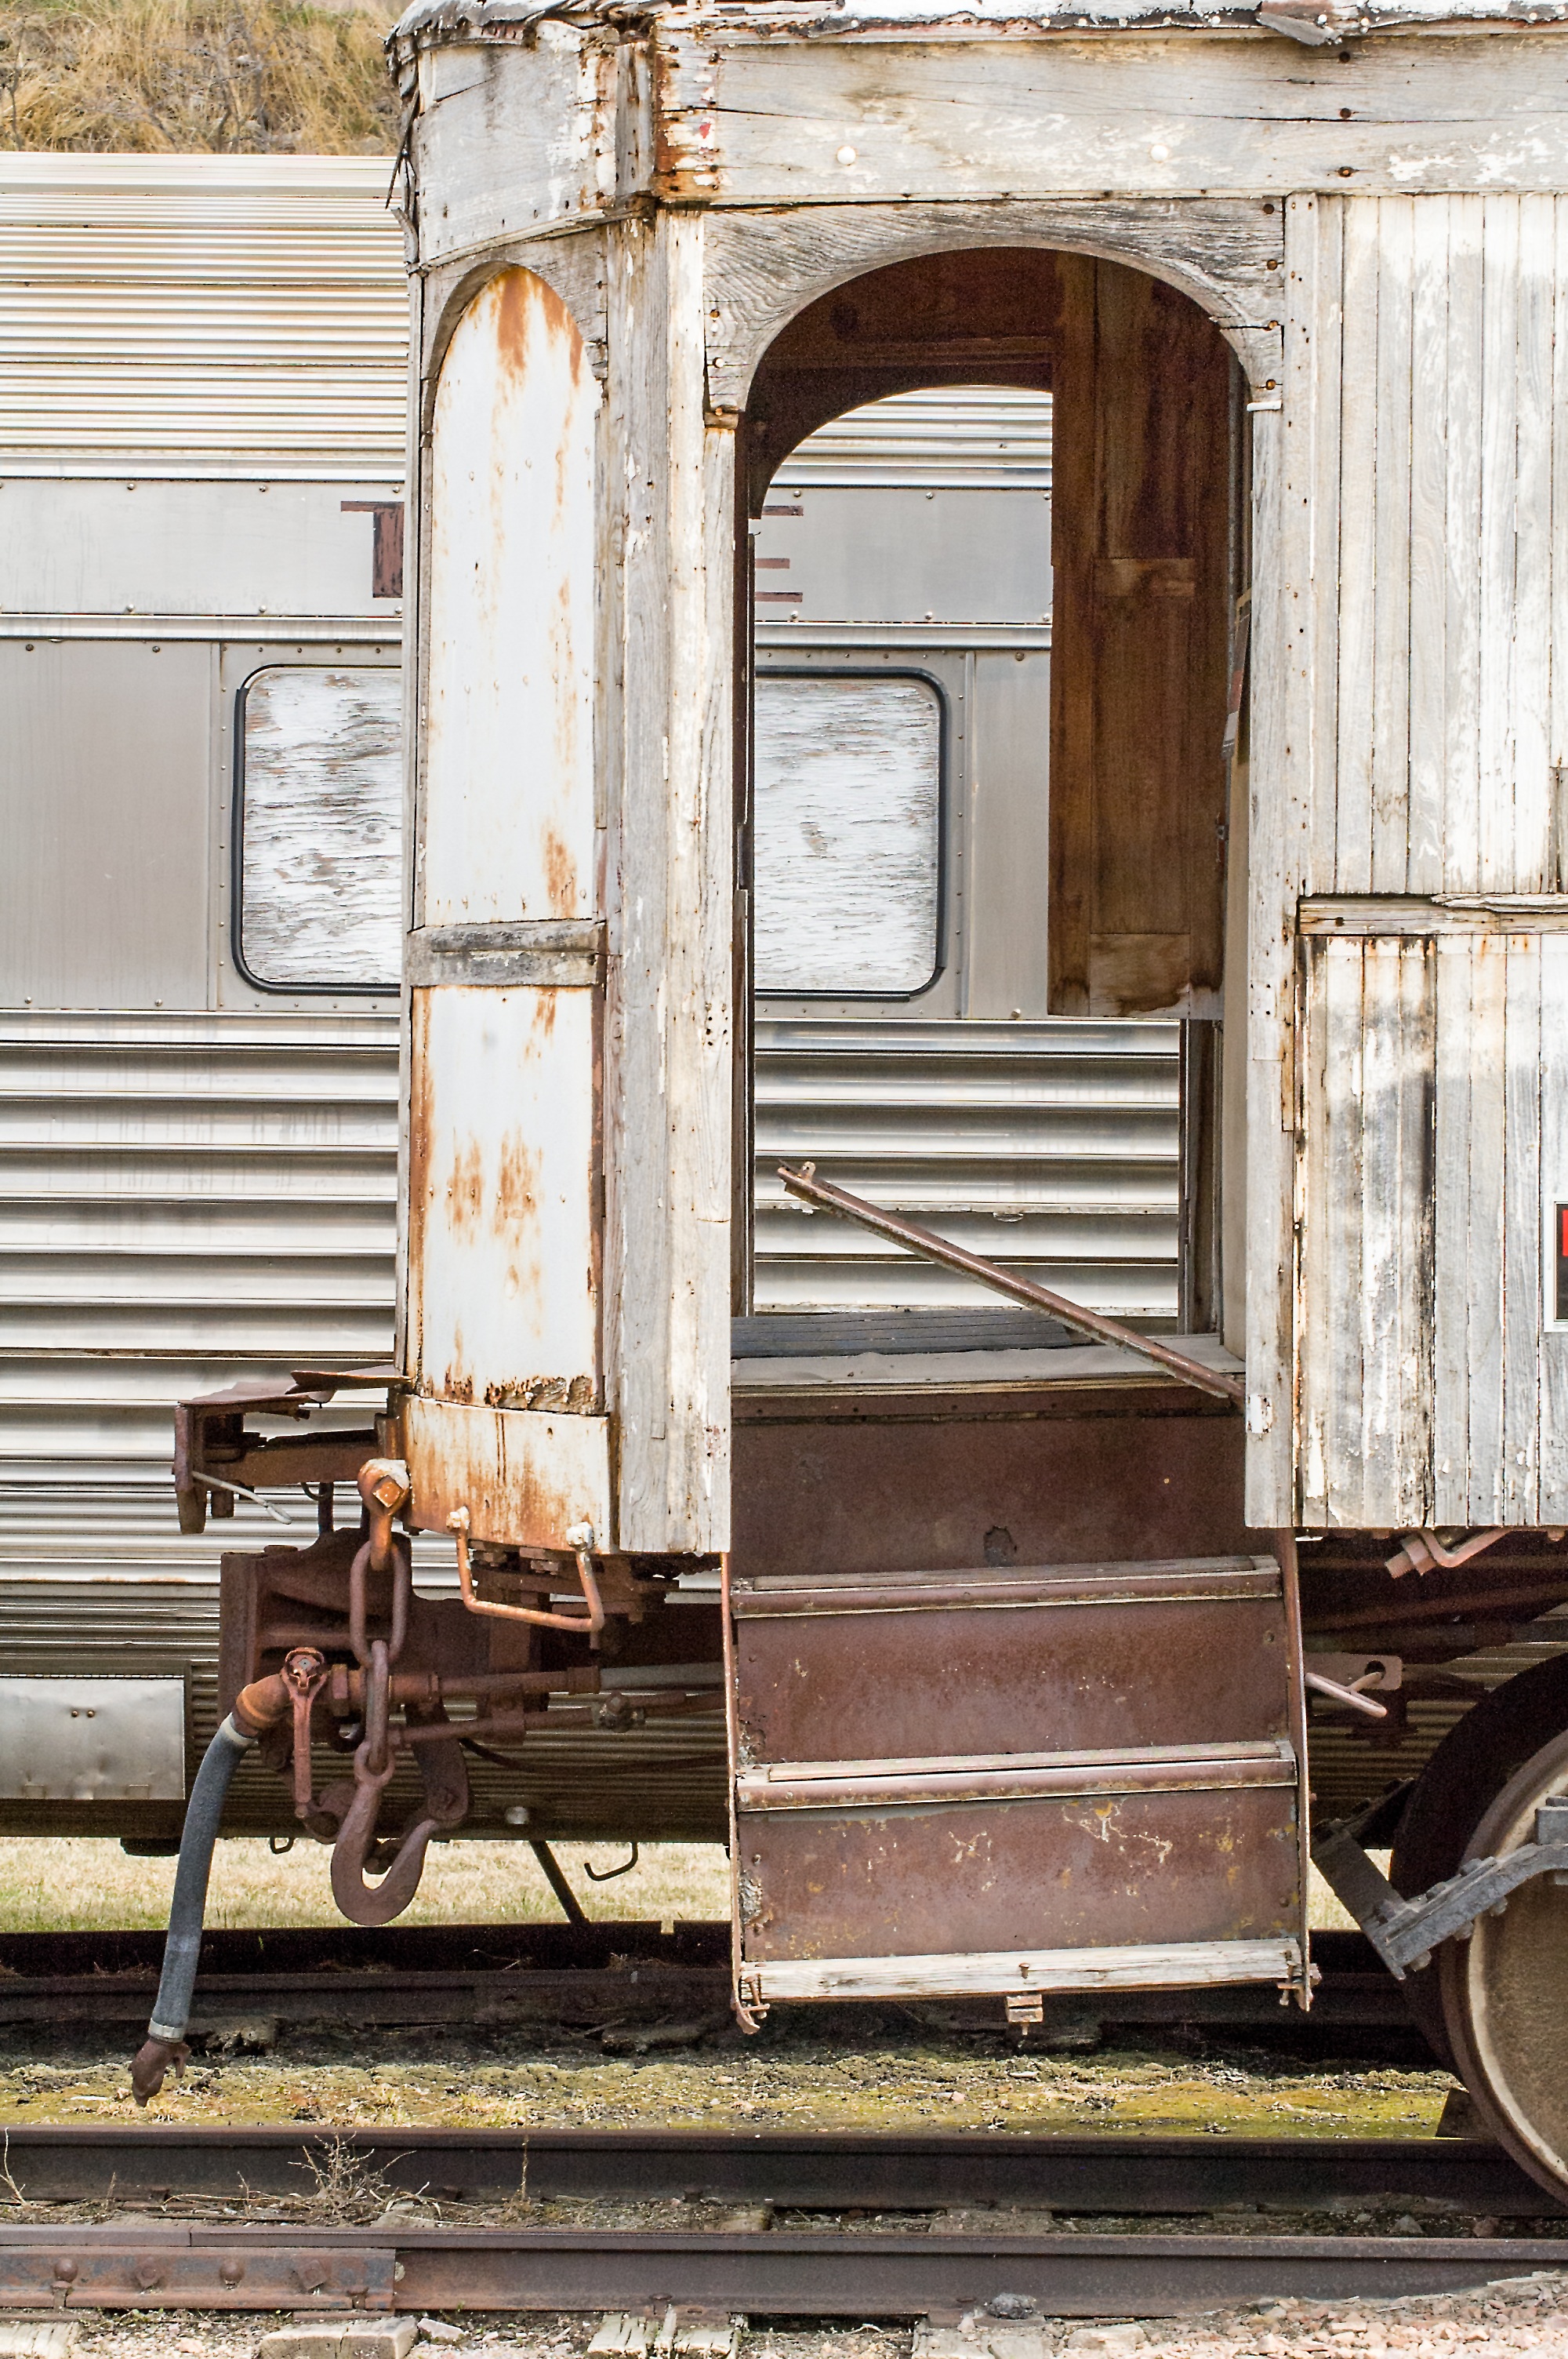
wood, track, railway, railroad, white, vintage, antique, wheel, retro, steam, old, rail, train, travel, steel, transportation, transport, vehicle, station, train station, platform, nostalgia, industry, black, locomotive, windows, cars, engine, wooden, steam engine, historical, classic, passenger, train tracks, rail transport, fashioned, steam train, old fashioned, industrialization, land vehicle, rolling stock, railroad car